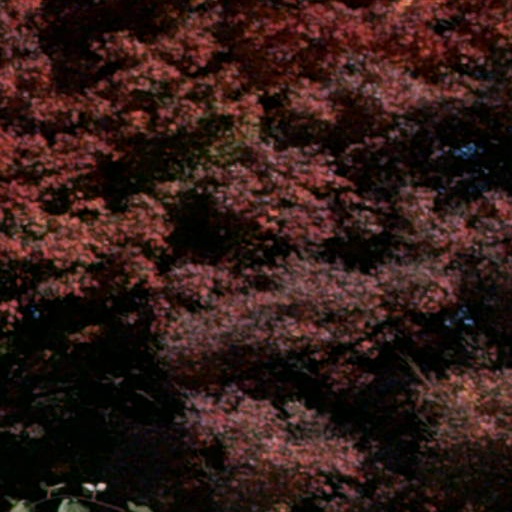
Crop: cassava